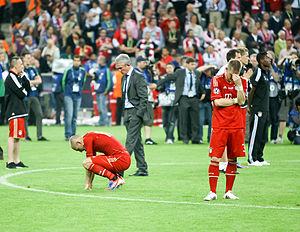
Arjen Robben, né le 23 janvier 1984 à Bedum, est un footballeur international néerlandais évoluant au FC Groningue.